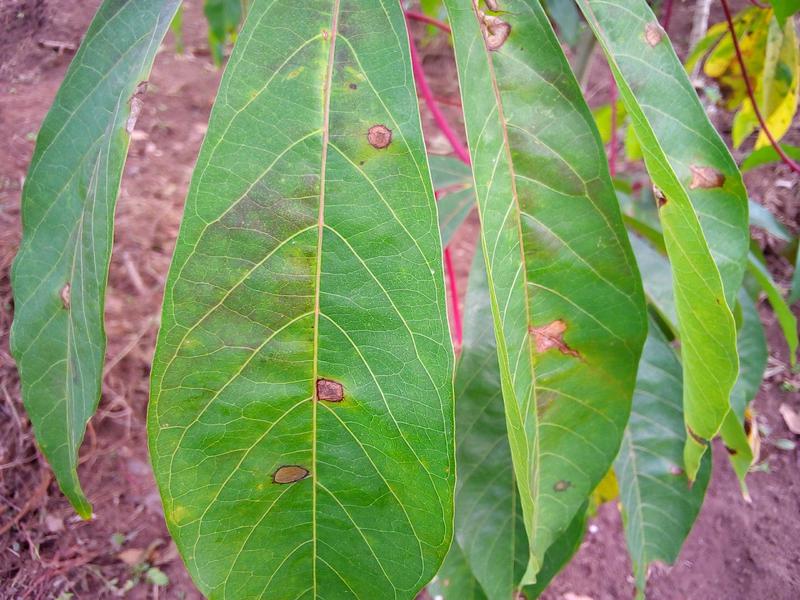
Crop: cassava
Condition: healthy